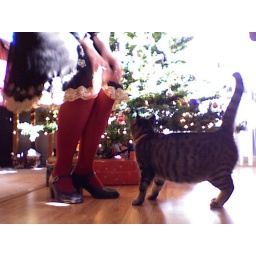
Large cat in front of the Christmas tree